Breitenbush, Oregon

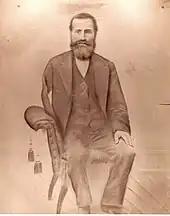
Lewis Breitenbucher, circa 1870

Breitenbush was the name given to a lake, river, and locale by Oregon State legislator John Minto, who, in 1874, led a survey party in search of a pass over Oregon's Central Cascades. During the expedition, Minto and his party encountered a hunter living in the uninhabited regions of the Upper North Santiam canyon; the hunter was memorable due to his having only one arm, and Minto later gave the man's name to the area, remembering it as "John Breitenbush". When Minto's maps were published in the 1880s, Lewis Breitenbucher was known to locals in the Lower Santiam, who noted the name Minto used was incorrect.